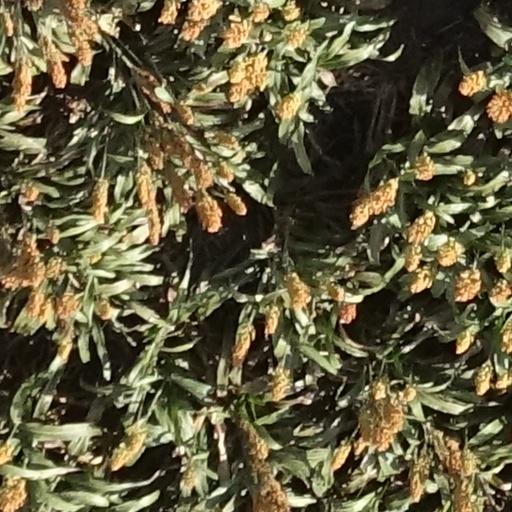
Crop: sorghum